Louise-Élisabeth of France

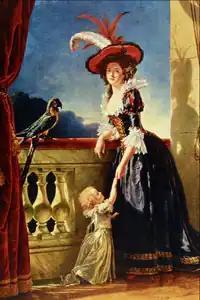
Posthumous portrait of Louise Élisabeth with her son, by Adélaïde Labille-Guiard. The portrait was commissioned by her sisters in 1787; the shadows on her face and on the wall may symbolize death.

In December 1749, Élisabeth and her retinue of Spanish and French courtiers arrived in the Duchy of Parma, where they were welcomed by Philip and greeted by public celebrations in her honour. In Parma, she and Philip lived in the Ducal Palace of Colorno. Before the former duke, Philip's brother Charles, had left to become king of Naples, he had reportedly stripped the palace of much of its interior decoration and furniture, and the residence also lacked a garden. Élisabeth spent great sums to create a residence and a court to her taste; the whole arrangement and plan of the residence was redesigned, and she organised court ceremonies and hosted numerous festivities such as opera six times a week and trips to the second residence in Colorno and Piacenza. To enforce the status of the duchy, she also introduced the presence of a regiment of one hundred carabiniers and a regiment of curassiers, despite the fact that the duchy was formally under the protection of France and Spain.